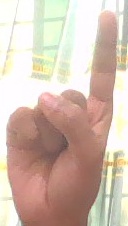
ASL sign: 1